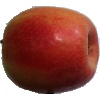
Label: Apple Pink Lady 1